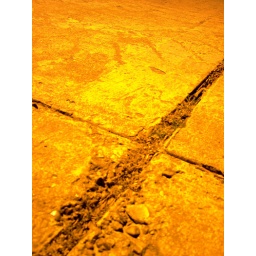
cross in the road 800